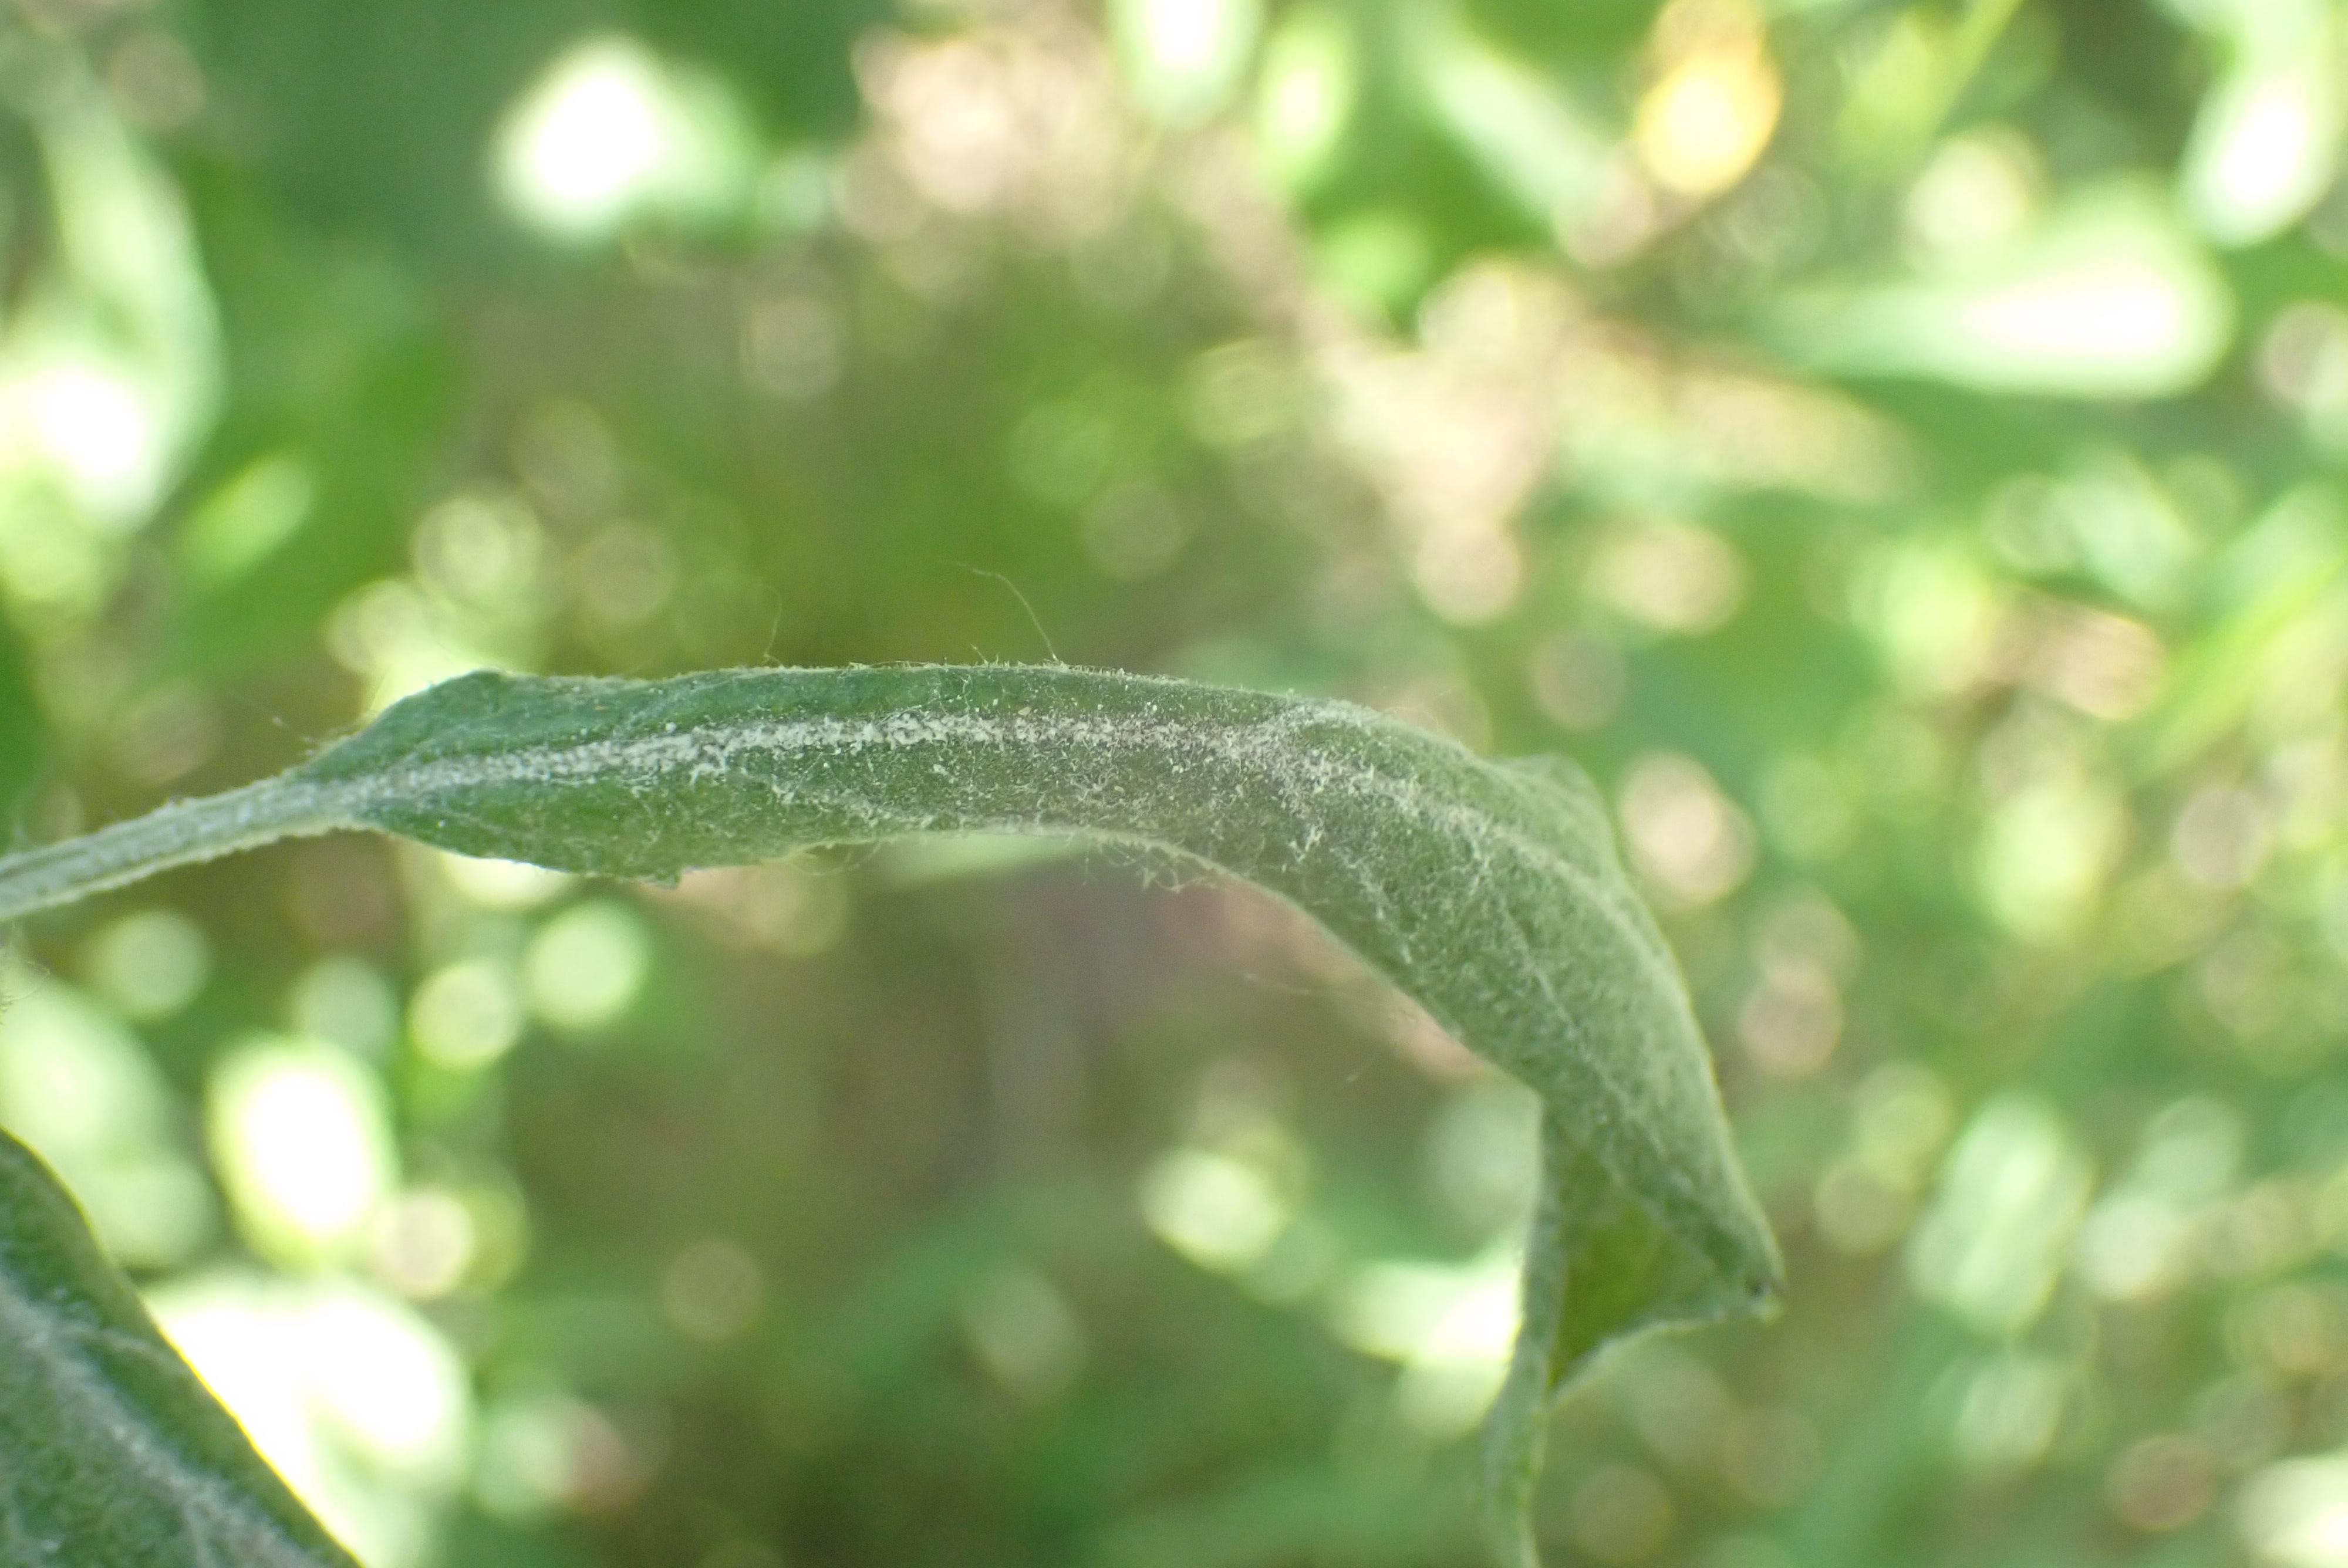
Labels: powdery_mildew